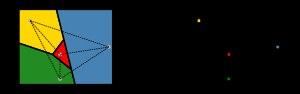
La théorie des graphes est la discipline mathématique et informatique qui étudie les graphes, lesquels sont des modèles abstraits de dessins de réseaux reliant des objets. Ces modèles sont constitués par la donnée de sommets, et d'arêtes entre ces sommets ; ces arêtes sont parfois non-symétriques et sont appelés des flèches.